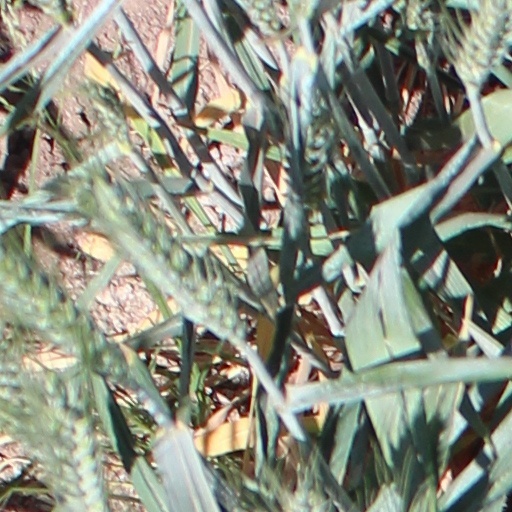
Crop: wheat